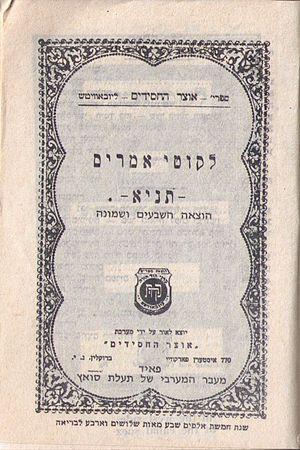
Le Likkoutei Amarim, plus connu sous le nom de Tanya est l’une des premières œuvres de Shneur Zalman de Liadi, fondateur de la Dynastie hassidique Habad-Loubavitch.